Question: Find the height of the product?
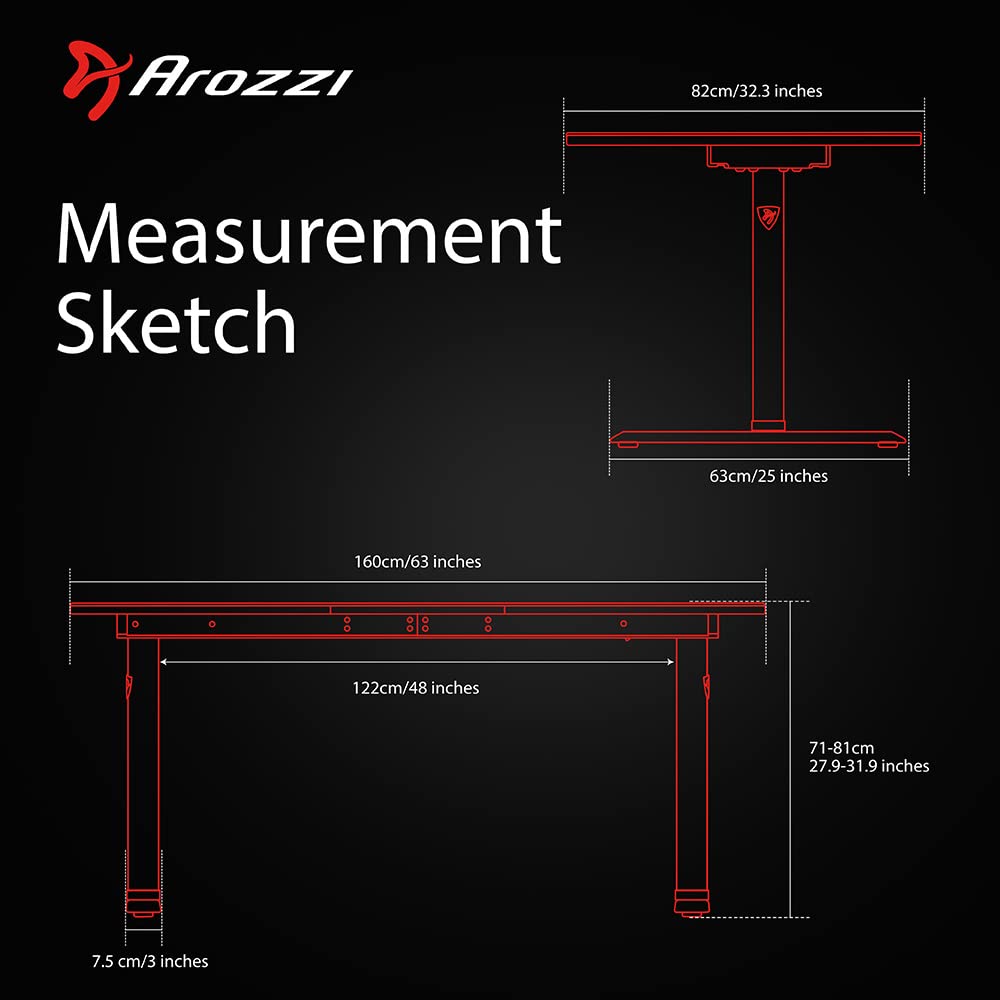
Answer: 71.0 centimetre